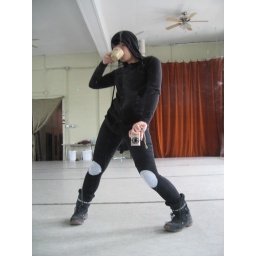
dirty mirror too. sweater: cheap monday. pants: thrifted, taken in my me. socks: hansel from basel. shoes: ulu